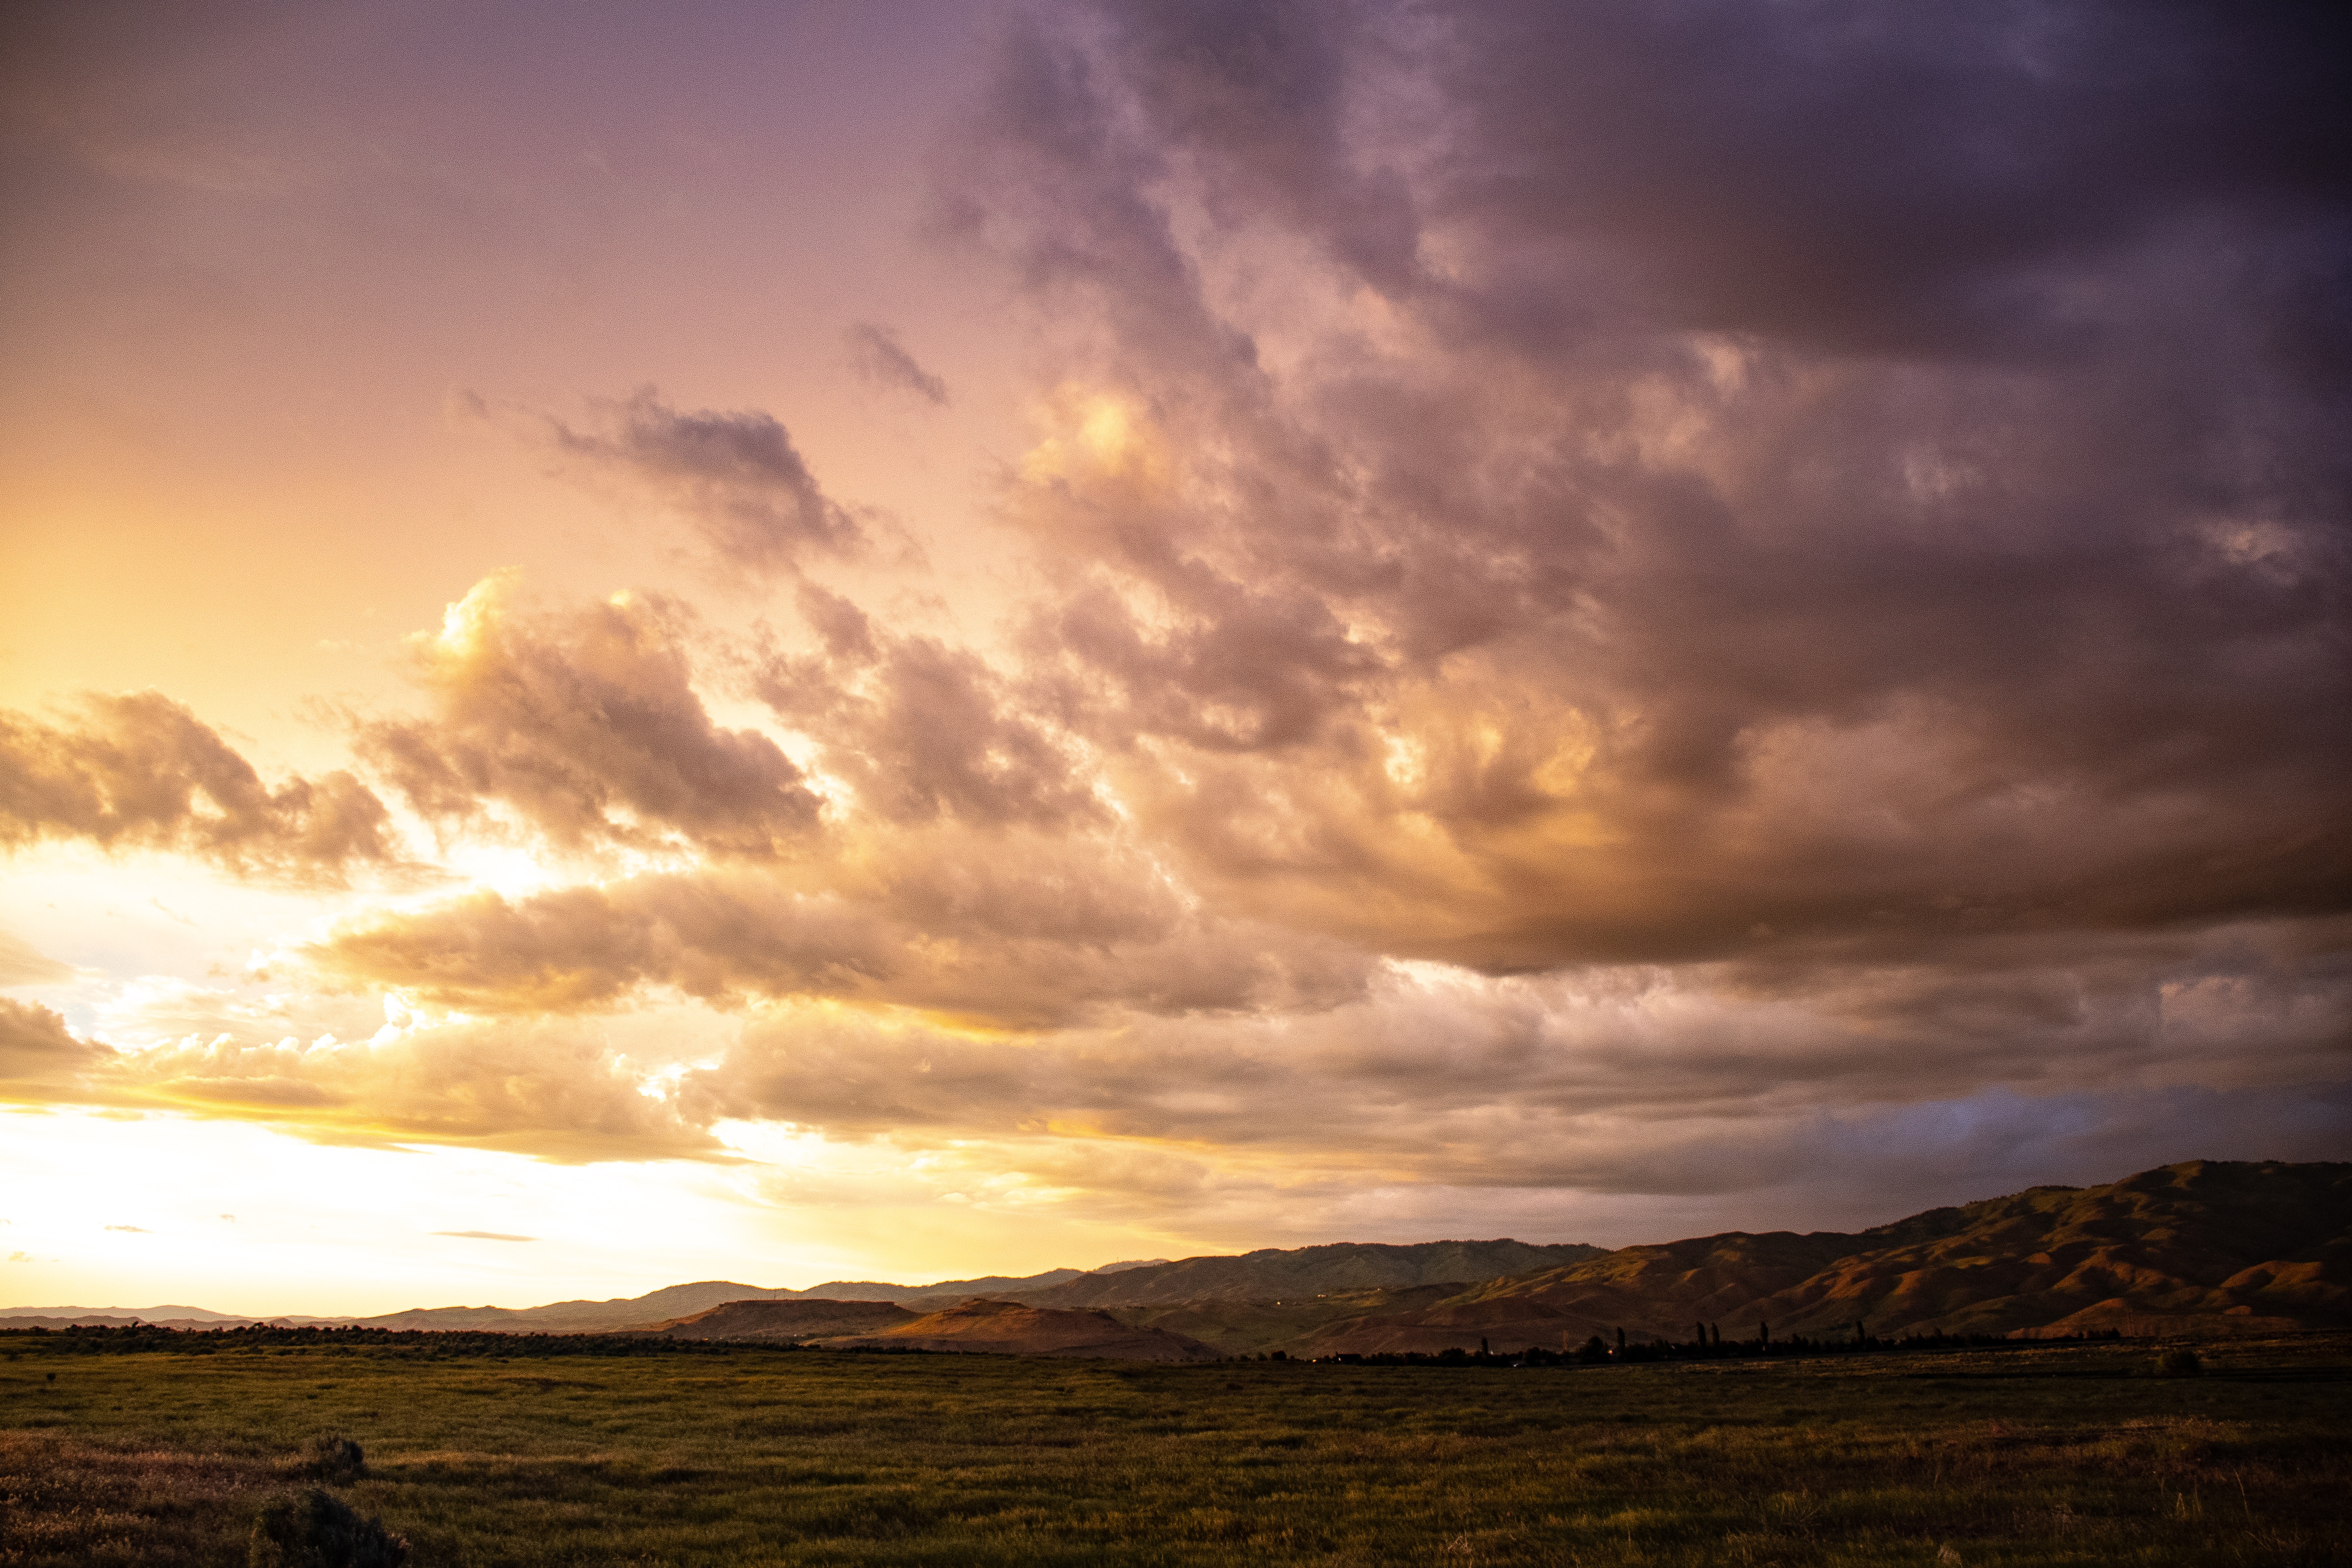
sky, cloud, nature, horizon, sunset, atmosphere, atmospheric phenomenon, natural landscape, evening, highland, ecoregion, cumulus, morning, dusk, afterglow, sunlight, sunrise, landscape, hill, tree, meteorological phenomenon, plain, rural area, dawn, fell, mountain